Megalith

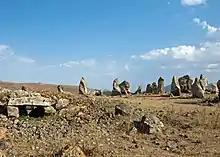
Zorats Karer at Armenia ("Armenian Stonehenge")

The French Comte de Caylus was the first to describe the Carnac stones. Pierre Jean-Baptiste Legrand d'Aussy introduced the terms "menhir" and "dolmen", both taken from the Breton language, into antiquarian terminology. He mistakenly interpreted megaliths as Gallic tombs. In Britain, the antiquarians Aubrey and Stukeley conducted early research into megaliths. In 1805, Jacques Cambry published a book called "Monuments celtiques, ou recherches sur le culte des Pierres, précédées d'une notice sur les Celtes et sur les Druides, et suivies d'Etymologie celtiques", where he proposed a Celtic stone cult. This unproven connection between druids and megaliths has haunted the public imagination ever since. In Belgium, there are the Wéris megaliths at Wéris, a little town situated in the Ardennes. In the Netherlands, megalithic structures can be found in the northeast of the country, mostly in the province of Drenthe. Knowth is a passage grave of the Brú na Bóinne neolithic complex in Ireland, dating from c. 3500–3000 BC. It contains more than a third of the total number of examples of megalithic art in all Europe, with over 200 decorated stones found during excavations.